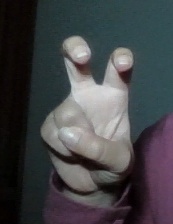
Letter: toot